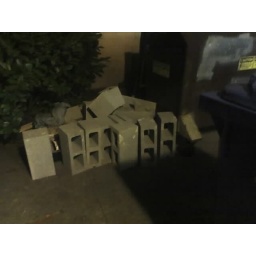
Cloyne built a wall in our house what